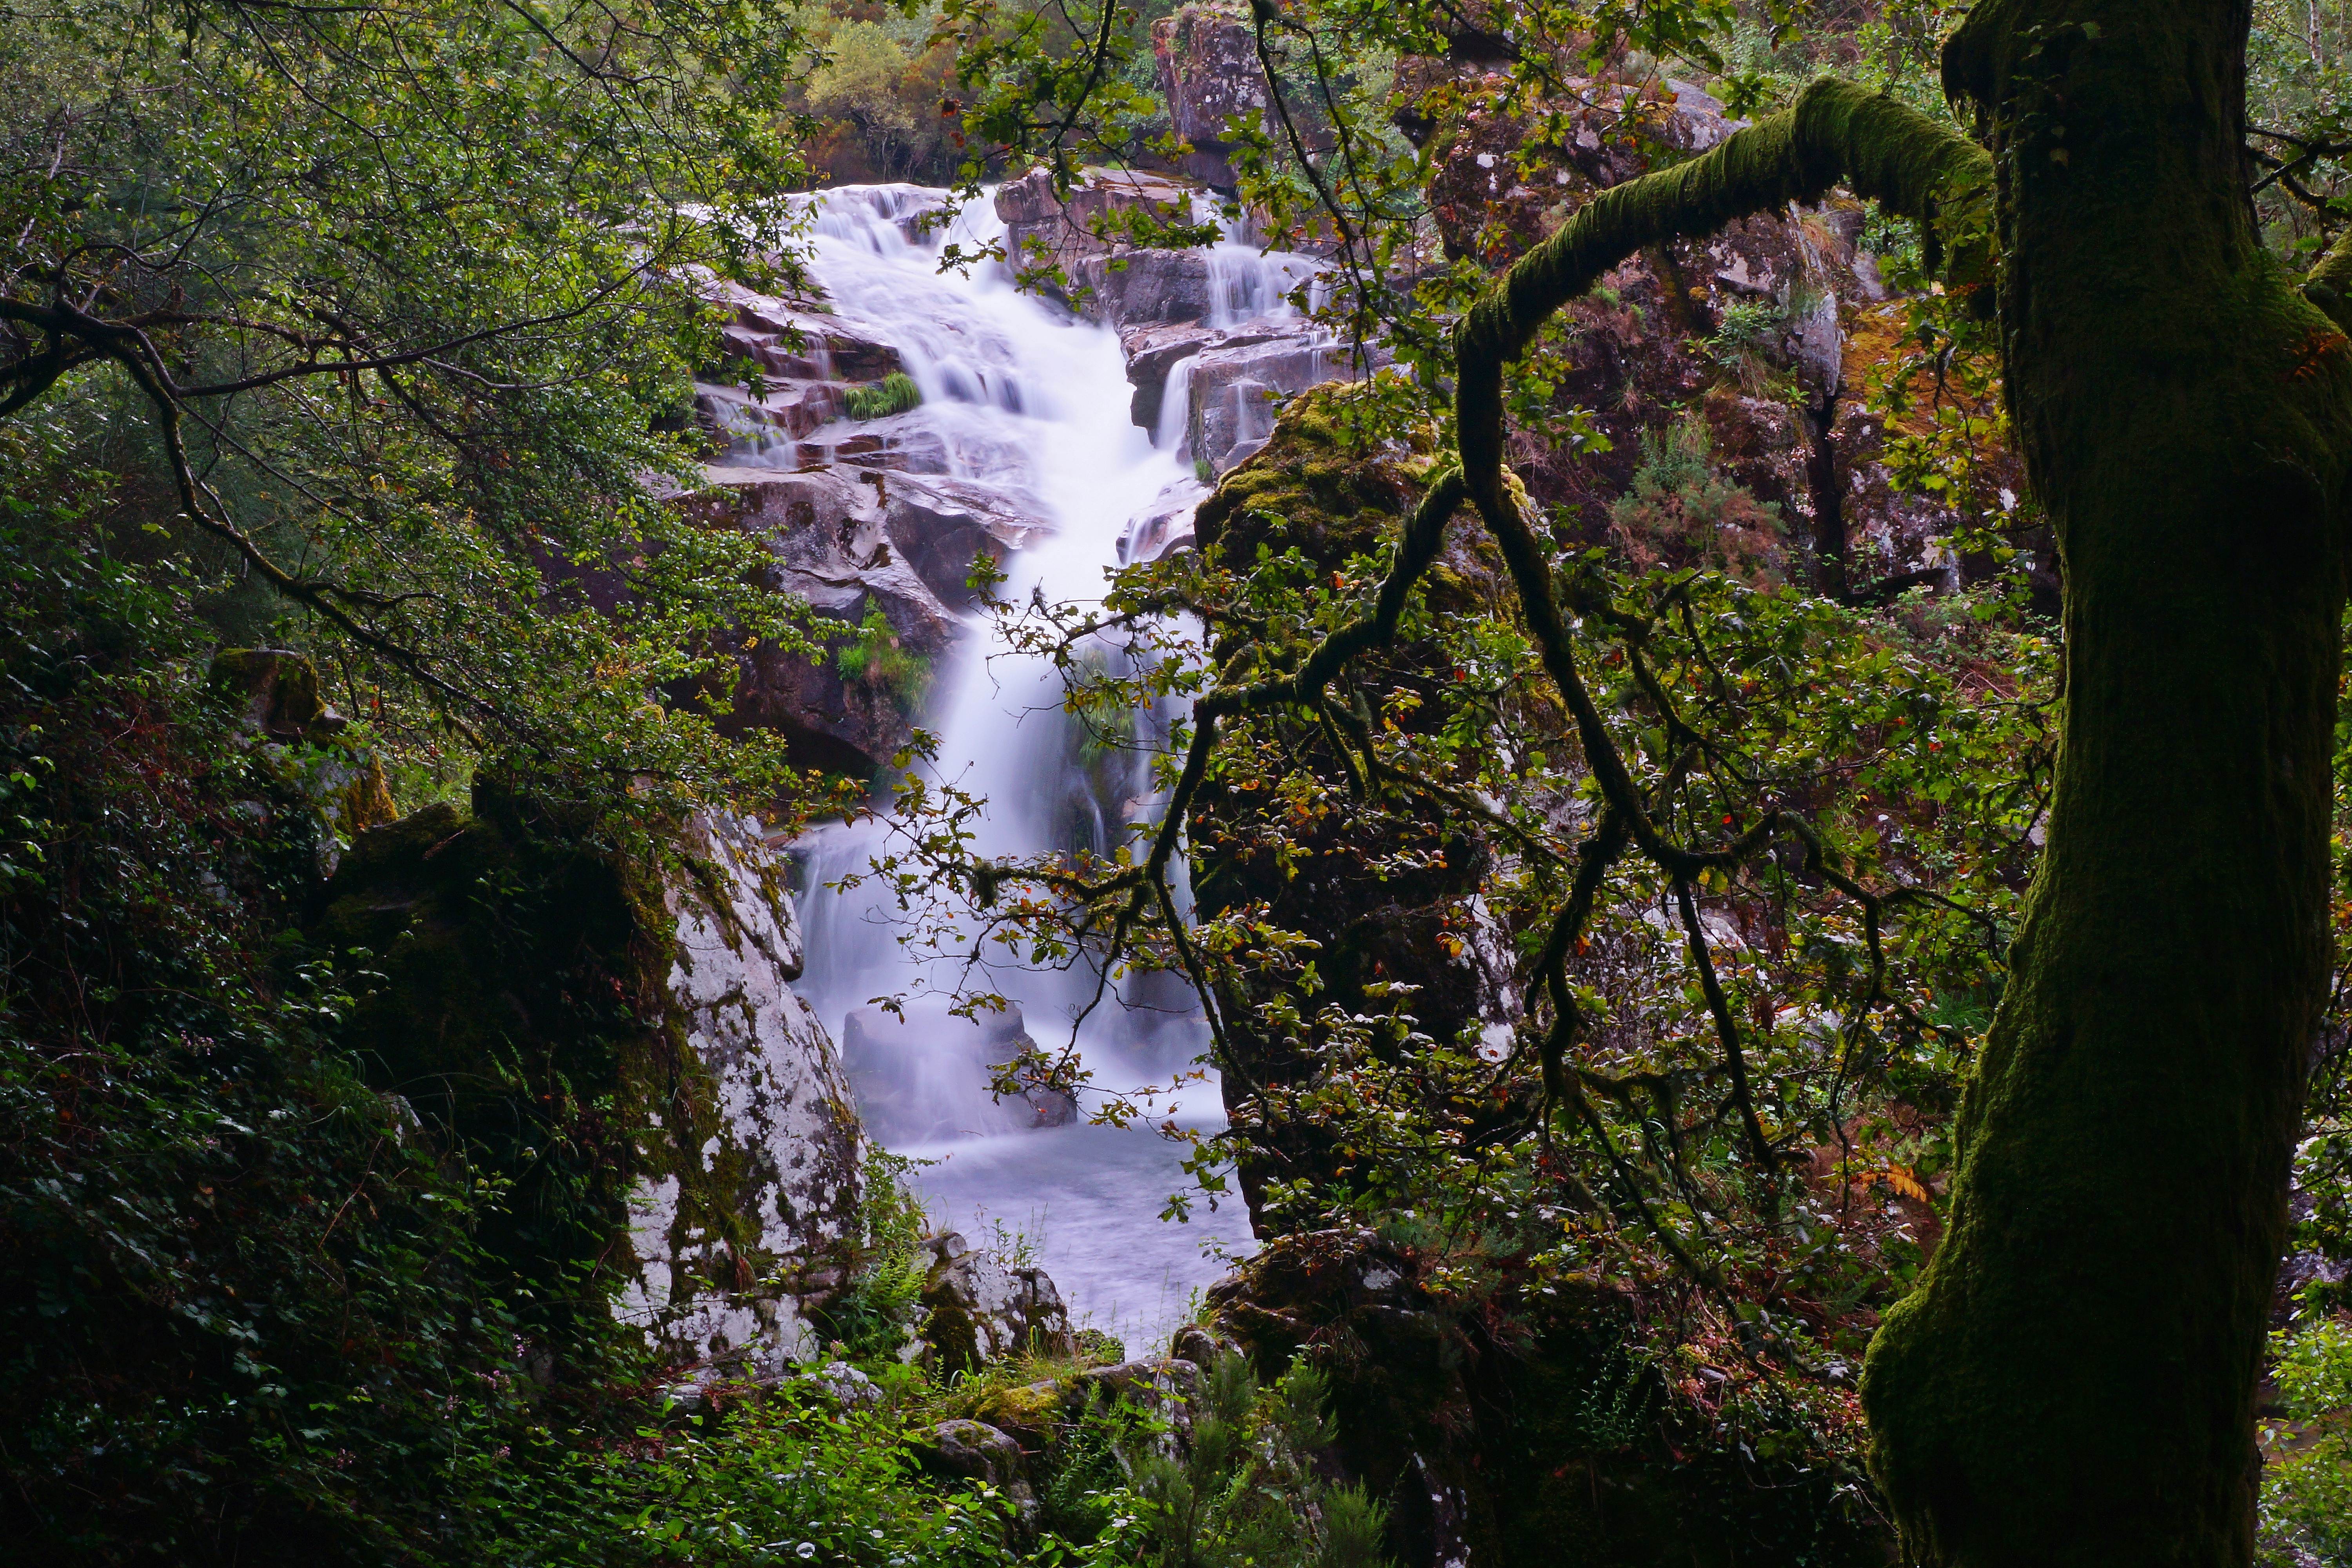
landscape, tree, water, nature, forest, waterfall, wilderness, plant, leaf, flower, river, photo, stream, reflection, autumn, park, flora, body of water, rainforest, galicia, pontevedra, paisajes, woodland, habitat, a77, water feature, espana, g, ggl1, gaby1, xovesphoto, alama, xelodegalicia, sonya77v, opelete, sonyslta77v, gabrielcoru a, woody plant